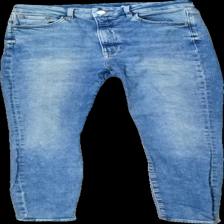
View: front
Type: Jeans
Category: Ladies
Brand: H&M
Brand text on label: &denim
Colors: Blue
Material: 100% cotton
Cut: Regular
Size: 40
Season: All
Trend: Denim
Damage location: middle center
Price range: 50-100
Recommended usage: Reuse
Description: blå jeans